Guerlain Chicherit

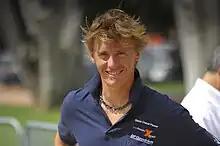
Guerlain Chicherit

Guerlain Chicherit (born 20 May 1978 in Paris) is a French rally and rallycross driver, and a professional skier who was four times world champion in freeriding (1999, 2002, 2006 and 2007).